Stonyfell, South Australia

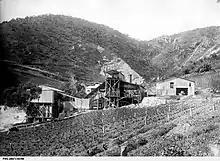
Stonyfell quarry, c.1923

James Edlin opened the first quarry in the hundred of Adelaide on Section 1050 in 1837, to supply building stone and slate to local builders. G. Walker Johnson and Arthur Hardy took over the quarry by 1850 and it became known as Beacon Hill Quarry.